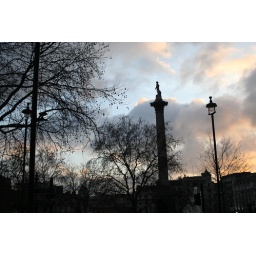
nelson's column and some street lamps at trafalgar square in london, england, united kingdom.sooc, of course.